Hamhung Grand Theatre

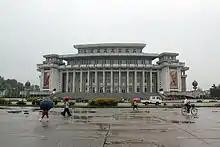
The building in 2011

The Hamhung Grand Theatre is a theatre located in Hamhung, North Korea. It is the largest theatre building in the country.